White Lantern Corps

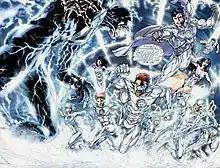
White Lanterns

The White Lantern Corps is a fictional organization appearing in comics published by DC Comics, related to the emotional spectrum. Founded during the "Blackest Night" event, the members of the White Lantern Corps are powered by the white light of life and are the opposite of the Black Lantern Corps, which represent death.